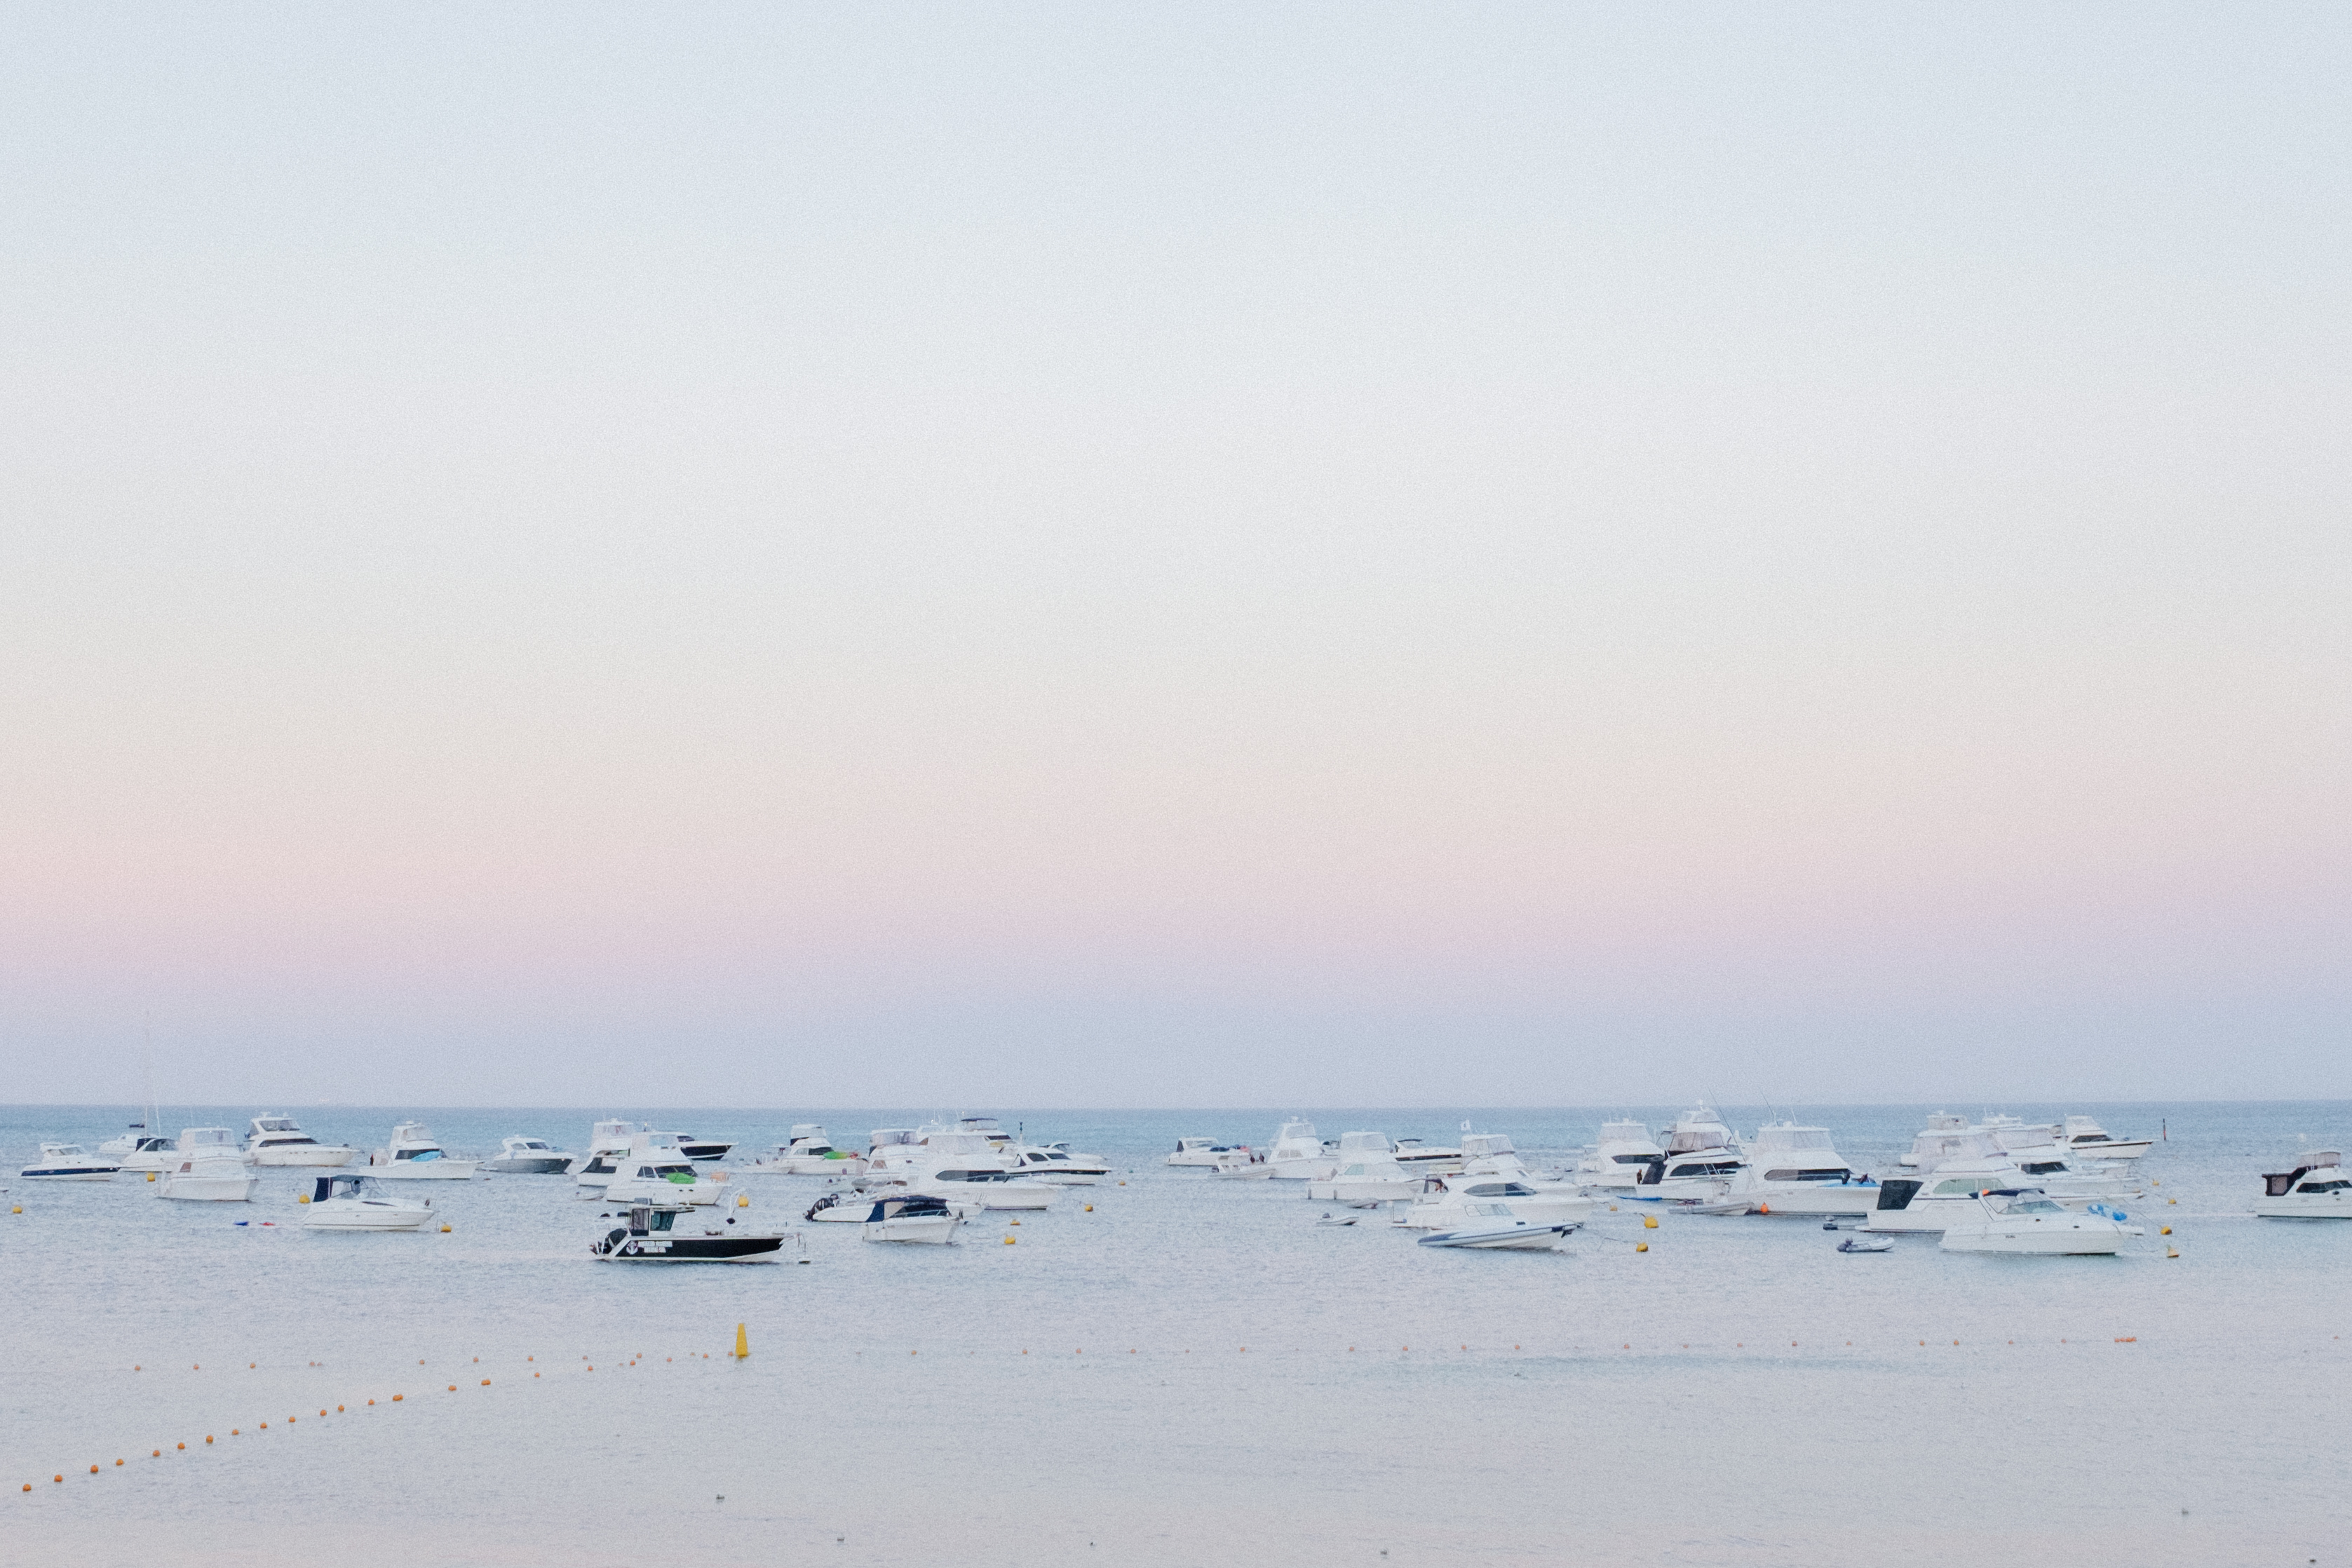
beach, sea, coast, sand, ocean, horizon, boat, morning, shore, wave, yacht, bay, body of water, pastel, mudflat, natural environment, atmospheric phenomenon, wind wave